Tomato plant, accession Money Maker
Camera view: horizontal (90 deg, fisheye); turntable rotation: 270 degrees
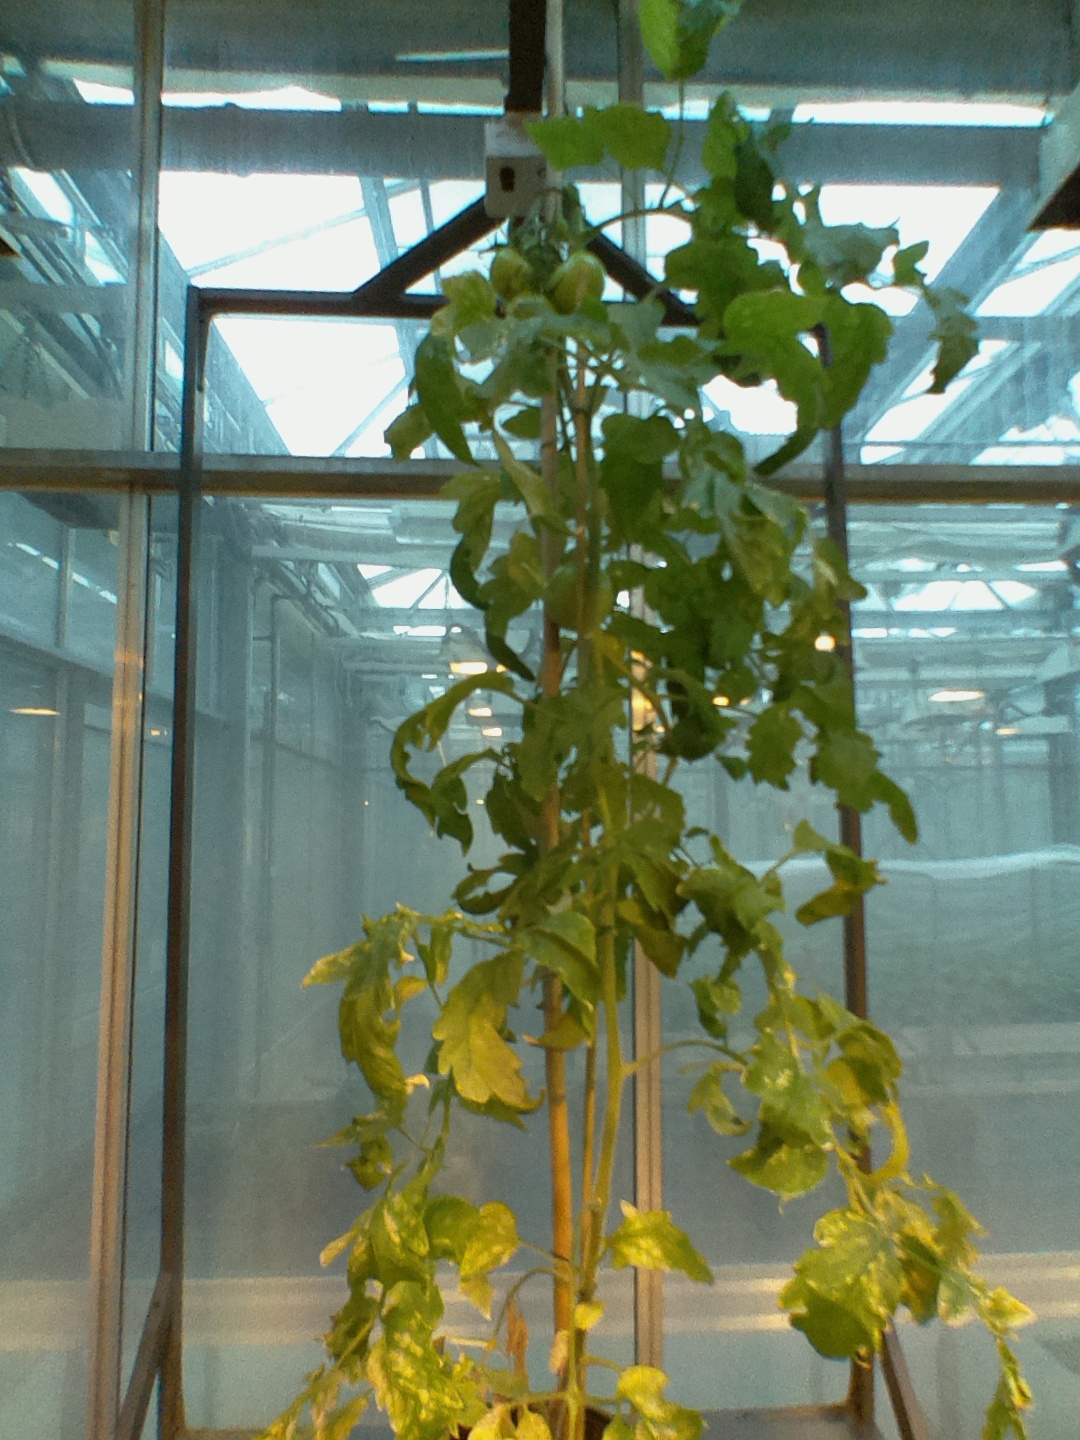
BBCH growth stage 76: 60%-70% of final fruit size